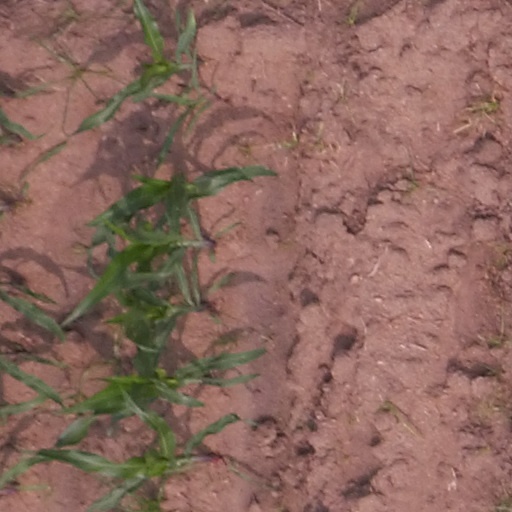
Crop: maize; corn